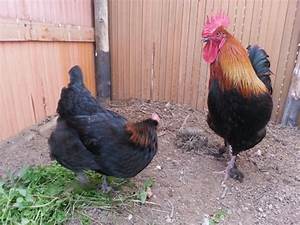
Label: chicken